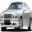
Label: automobile